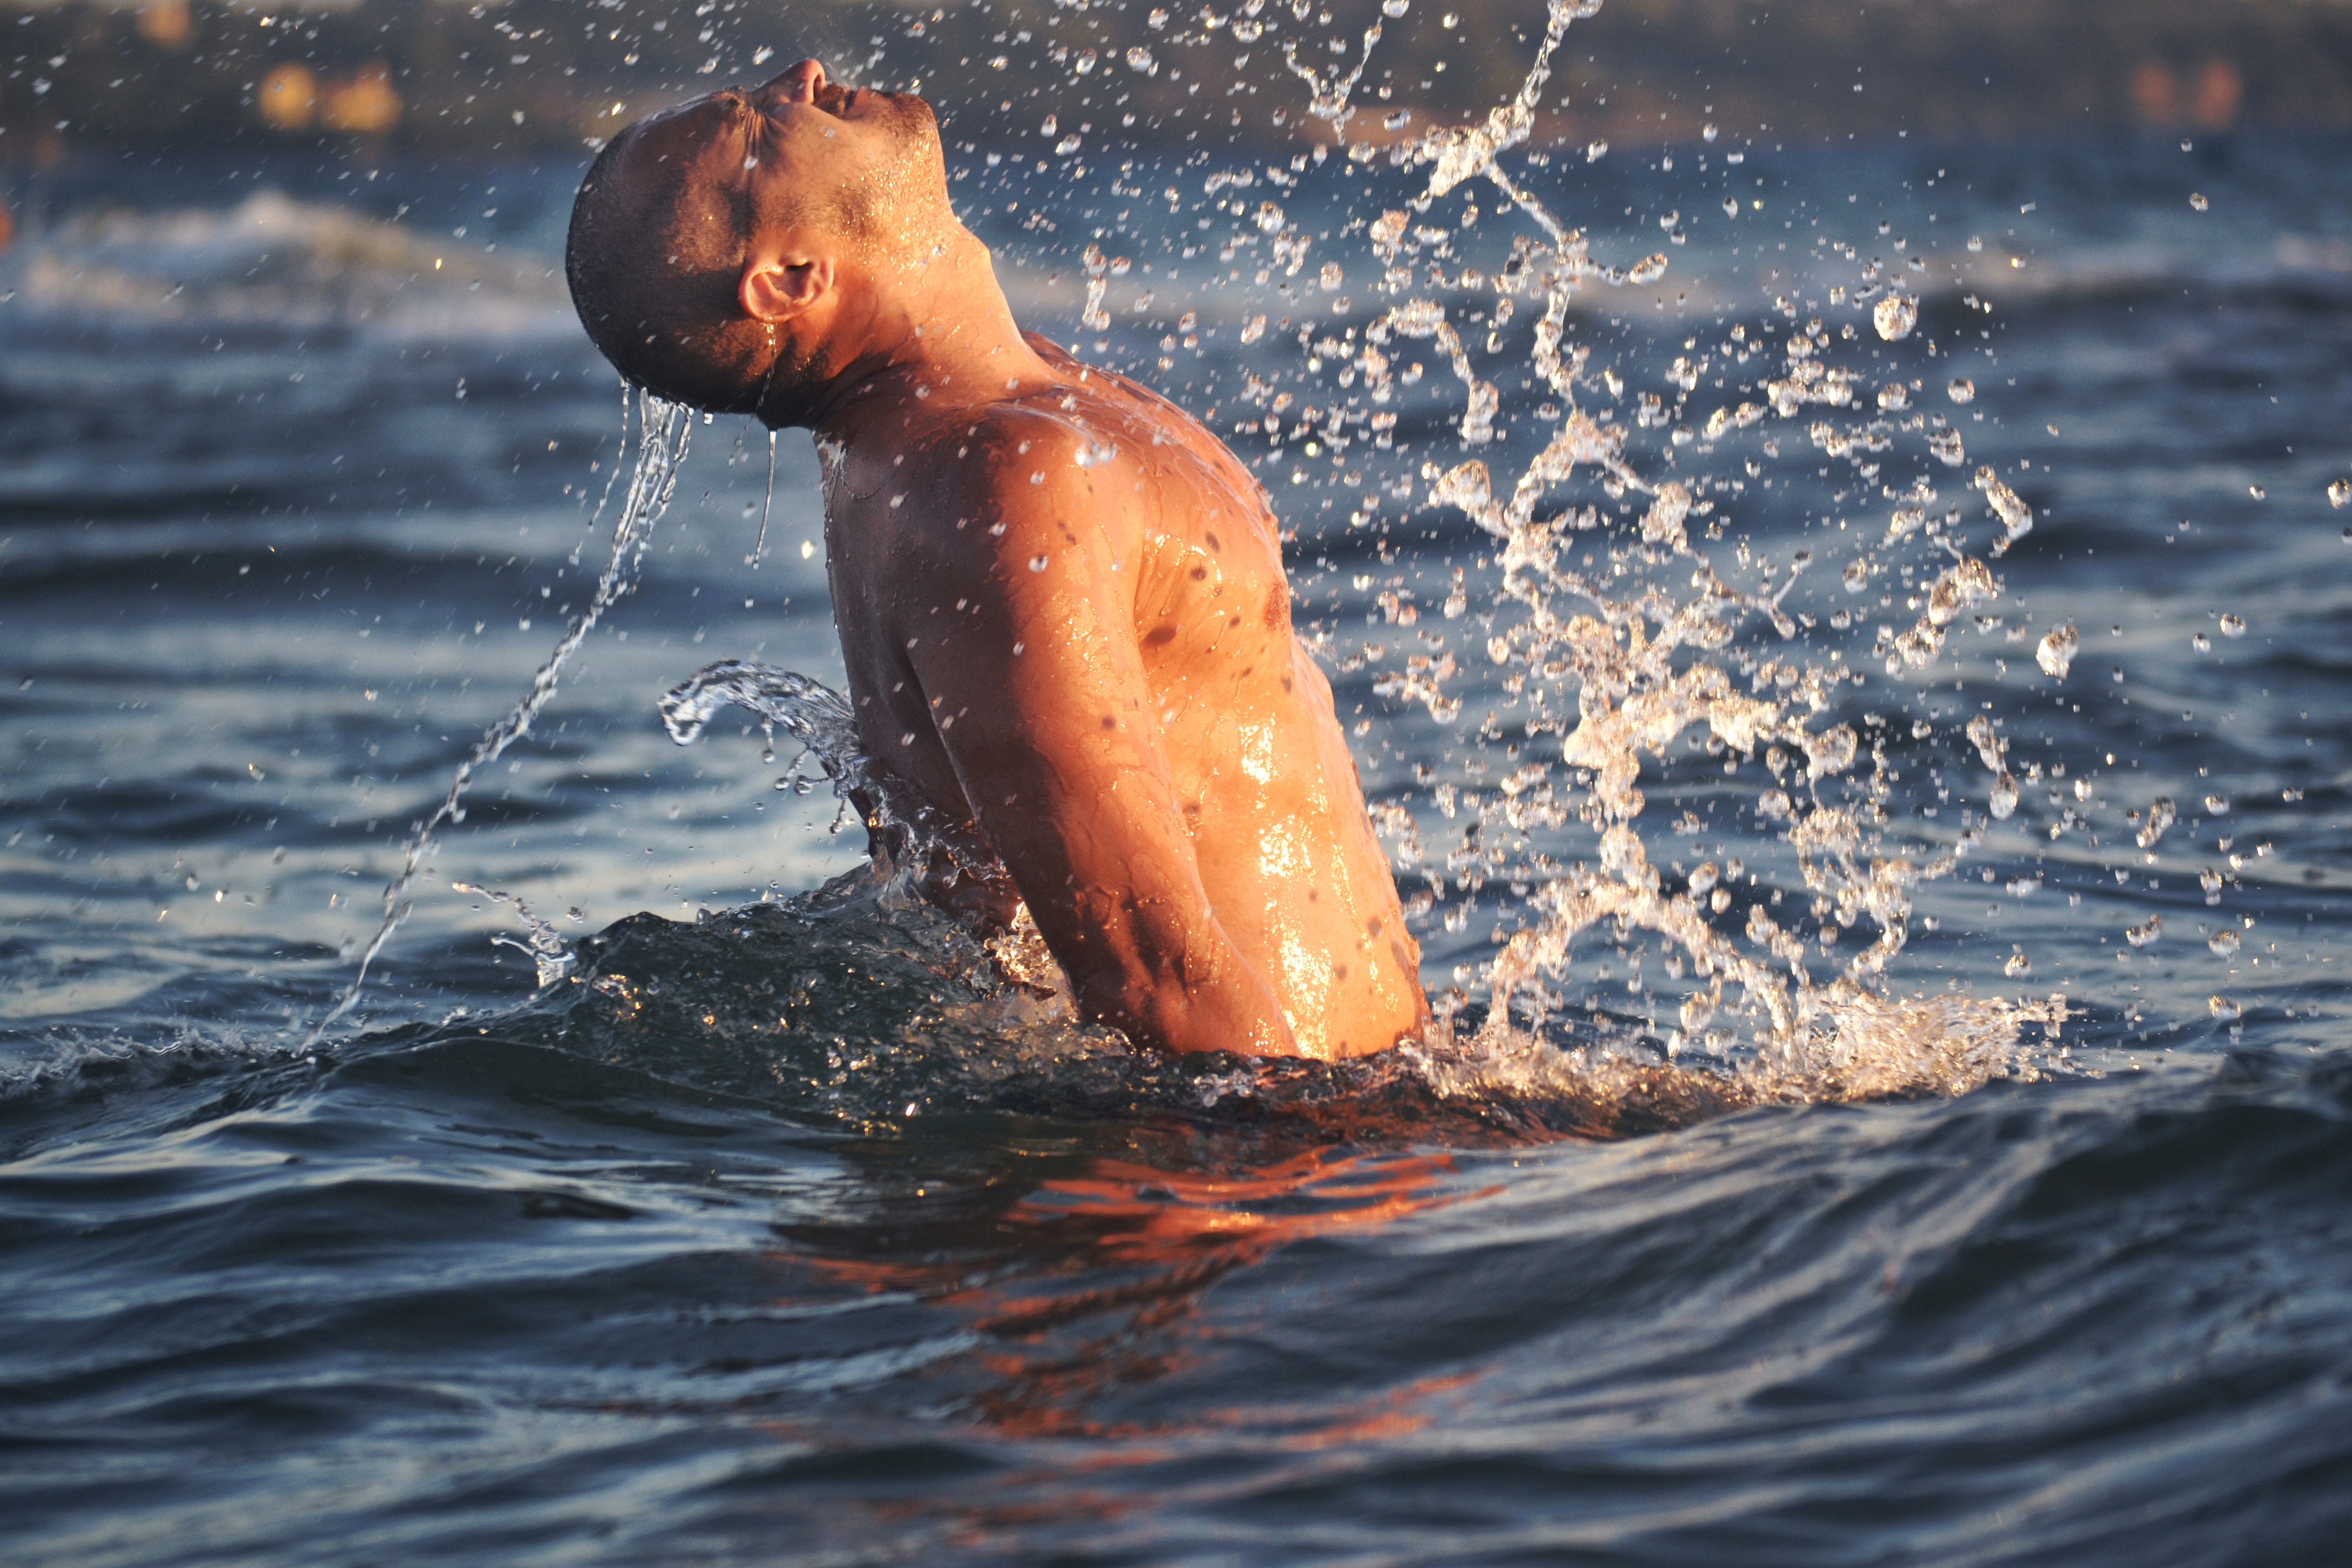
man, sea, water, nature, outdoor, ocean, person, sun, sport, shore, wave, summer, male, young, splash, action, blue, lifestyle, swimming, activity, fun, sports, boating, active, water sport, muscles, wind wave, surfing equipment and supplies, open water swimming, water splash in the sea